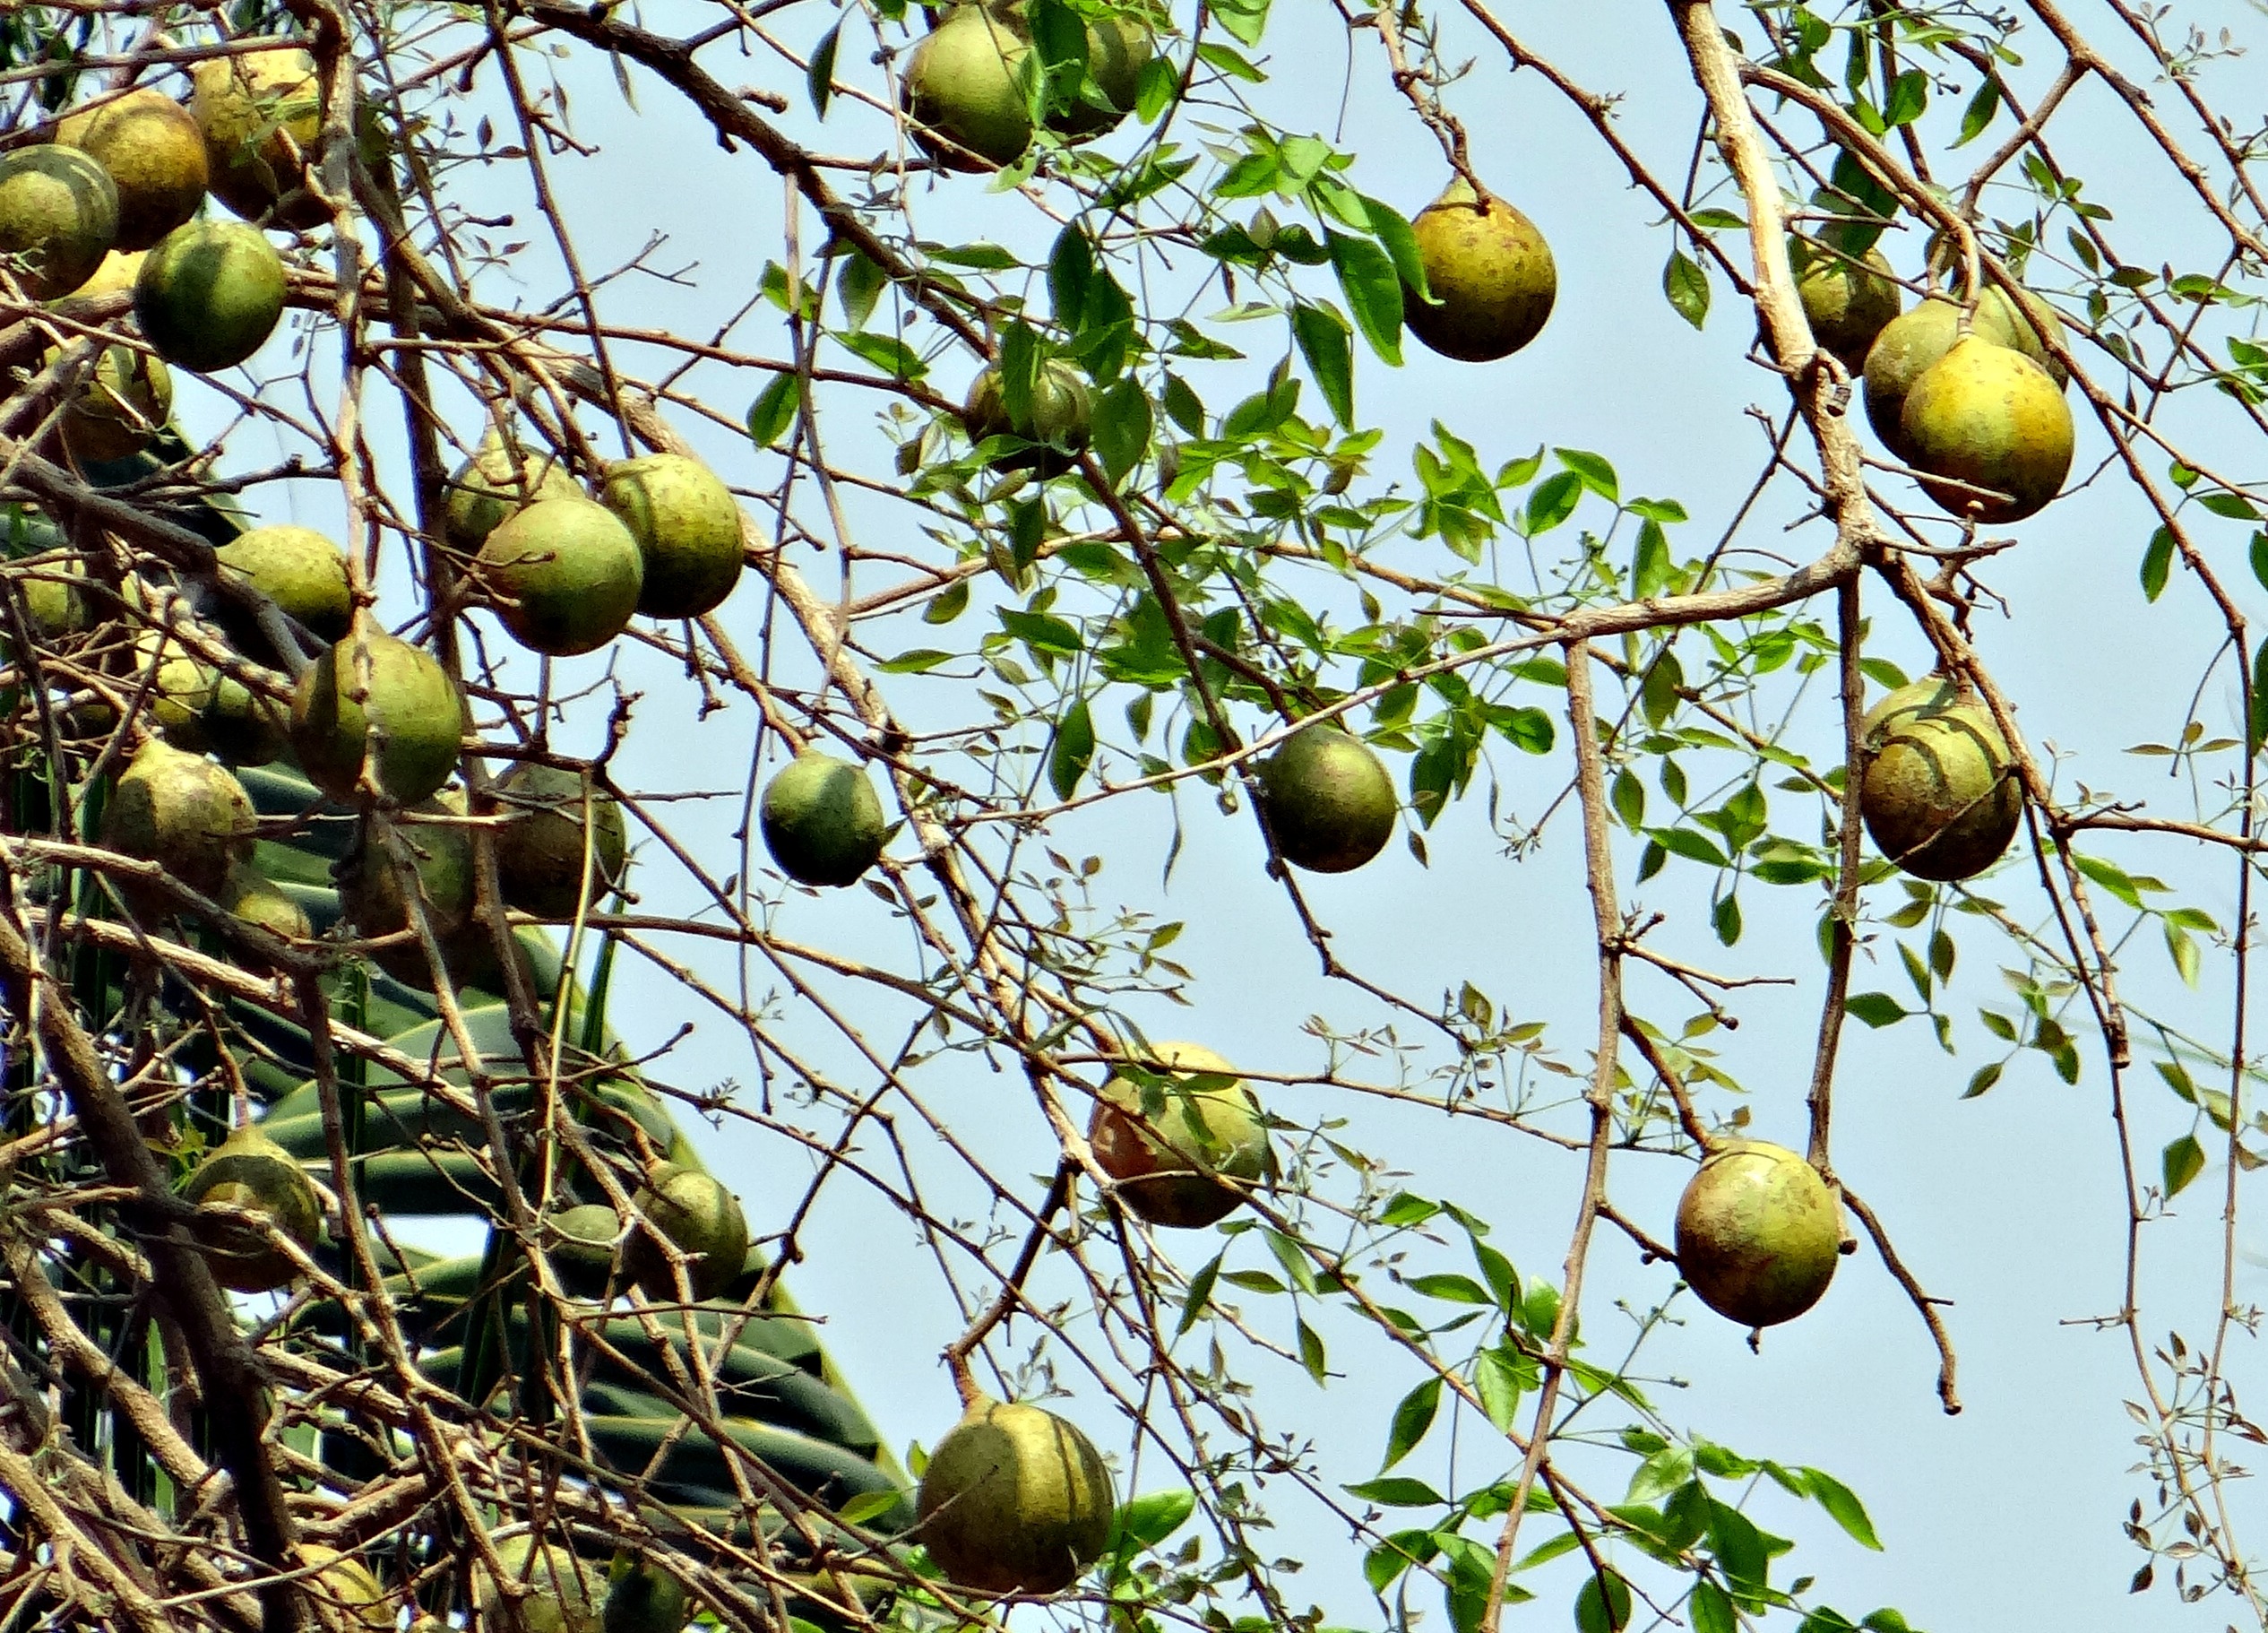
tree, branch, plant, fruit, flower, food, produce, tropical, botany, flora, india, sacred, bel, hinduism, flowering plant, land plant, wood apple, aegle marmelos, golden apple, stone apple, bilva, bili, bael, bengal quince